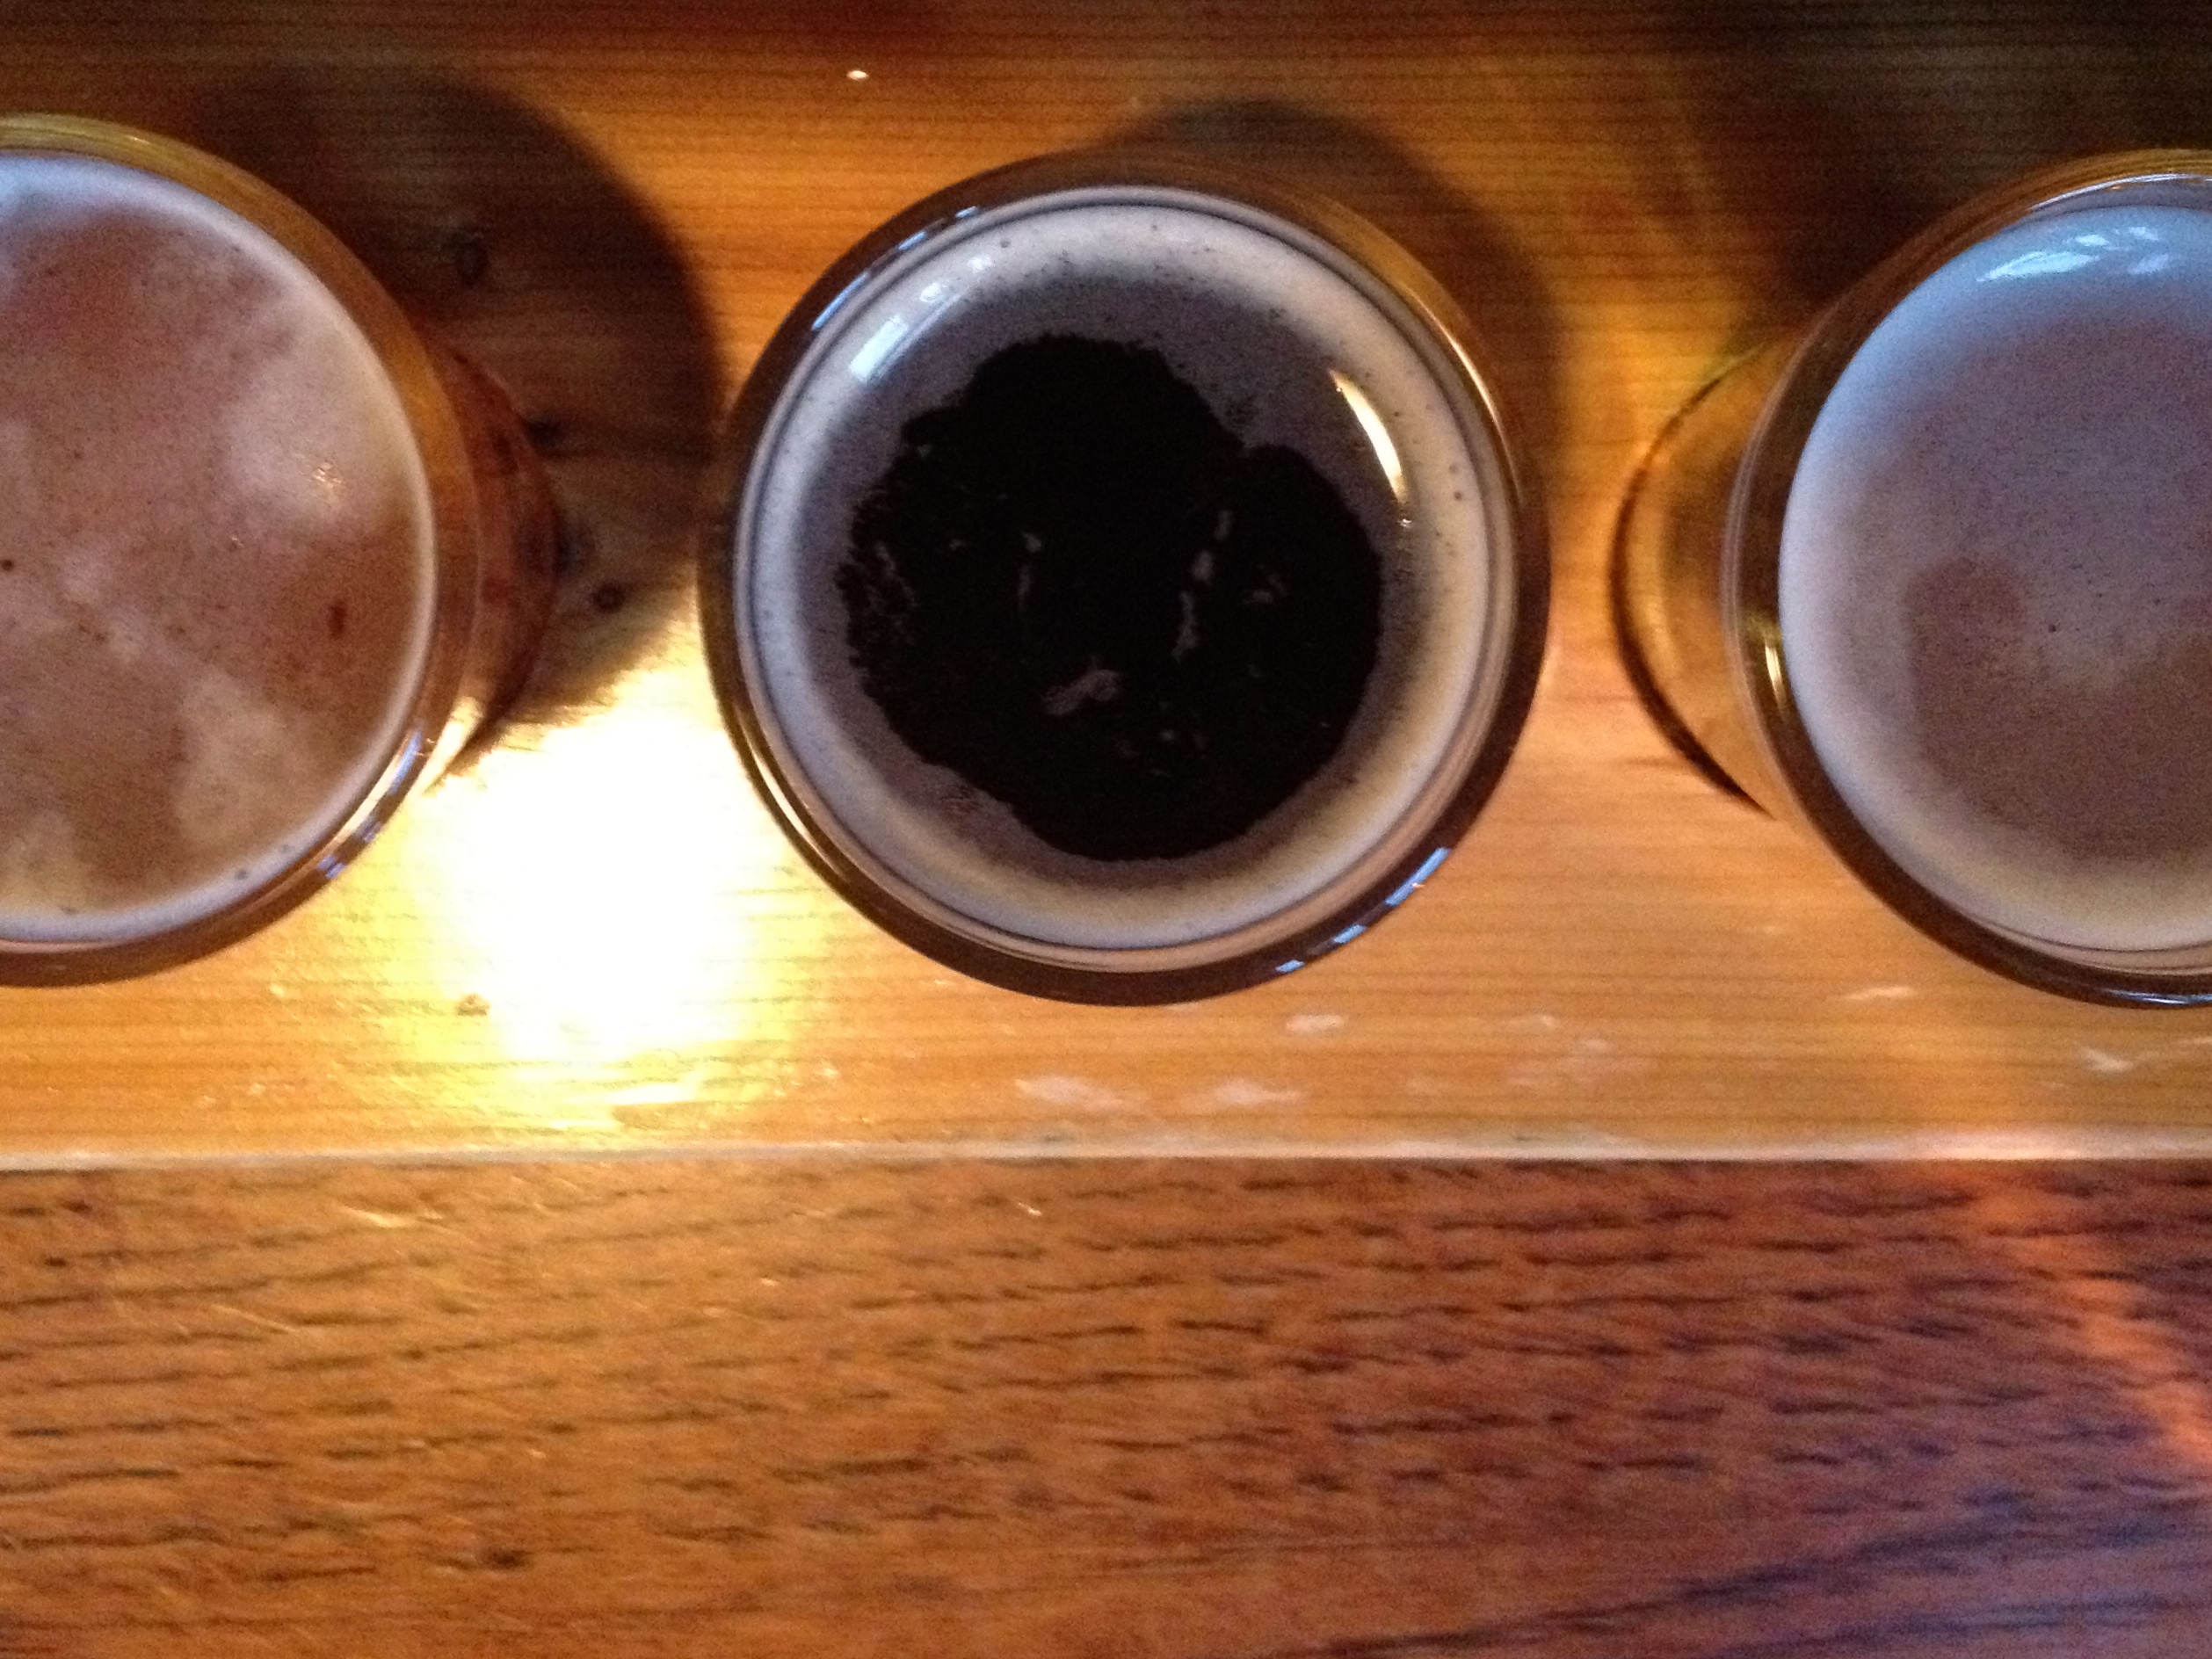
sunglasses, eye, glasses, eyewear, shape, binoculars, vision care